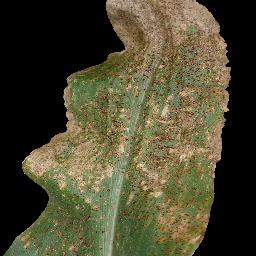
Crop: corn
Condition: (maize)_common_rust